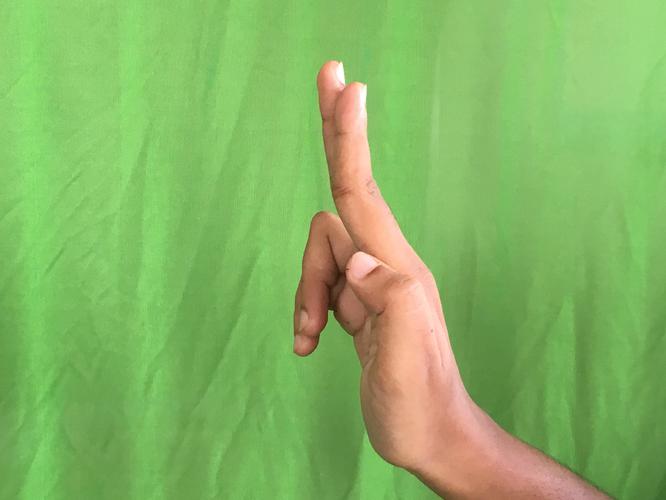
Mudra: Ardhapathaka
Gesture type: single_hand